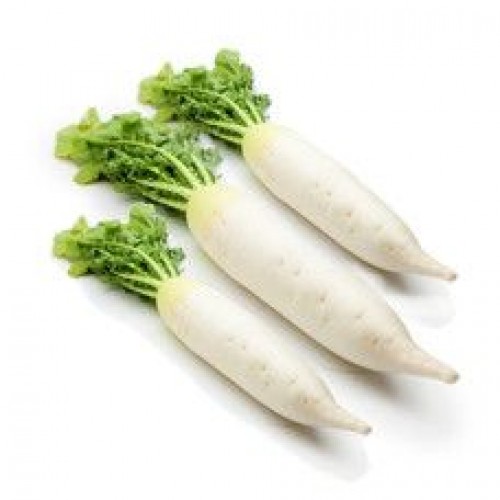
Label: radish